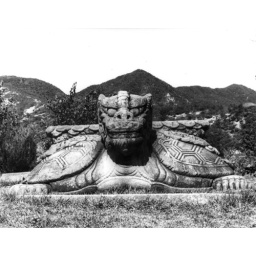
Treasure #6, monument base in the shape of a turtle, 1972